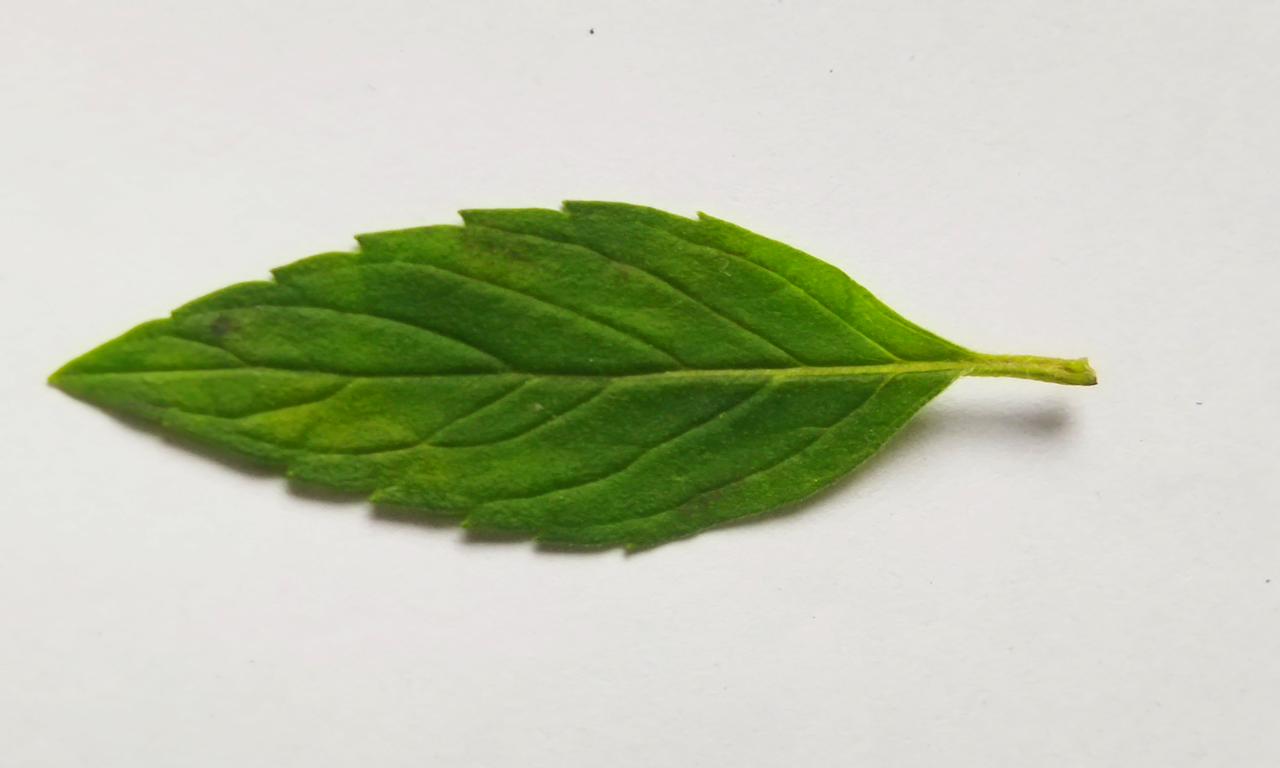
Label: Fresh